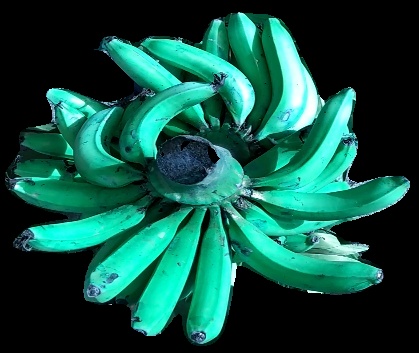
Variety: pachbale
Grade: grade3